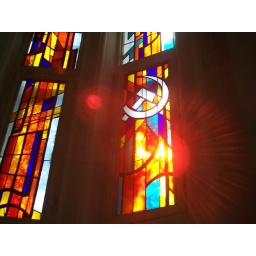
We found this in an old theater building in Kharkov.